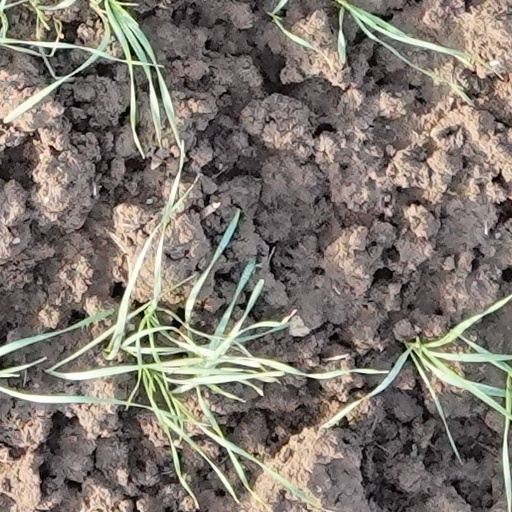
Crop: wheat